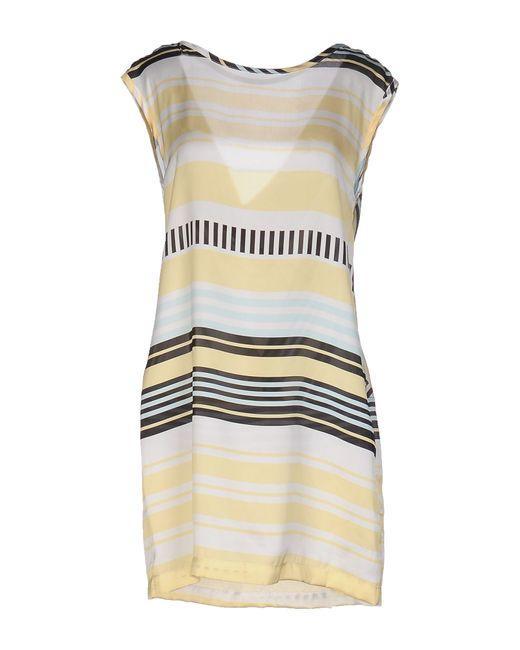
Kurzes Kleid mit V-Rücken, weiße, blaue, schwarze und gelbe Farbe